Esau Khamati Oriedo

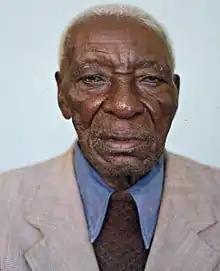
Esau Khamati Oriedo 1990 Nairobi, Kenya

Esau Khamati Sambayi Oriedo (29 January 1888 – 1 December 1992) was a Kenyan Christian evangelist, a philanthropist, an entrepreneur and a trade unionist, a veteran of World War I and World War II as a soldier in the King's African Rifles (KAR), a barrister, and an anti-colonialism activist. In 1923 he singlehandedly altered the Christian church landscape in Bunyore and the rest of North Nyanza region—in the present-day western and Nyanza regions of Kenya. He was an indomitable adept all-around crusader for a myriad of polygonal causes—the rights of the aboriginal peoples, a stalwart advocate for the syncretism of Christianity and traditional African cultural moralities, and a literacy champion—in the British East African Protectorate & Colony of Kenya, during the period that span more than five decades (1910s – 1960s) of the colonial and postcolonial epoch.